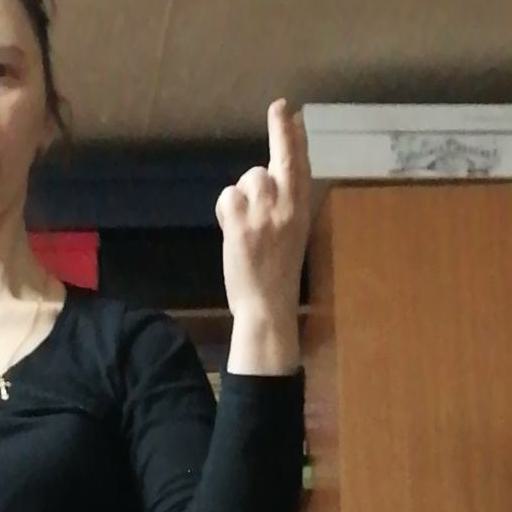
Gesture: two_up_inverted